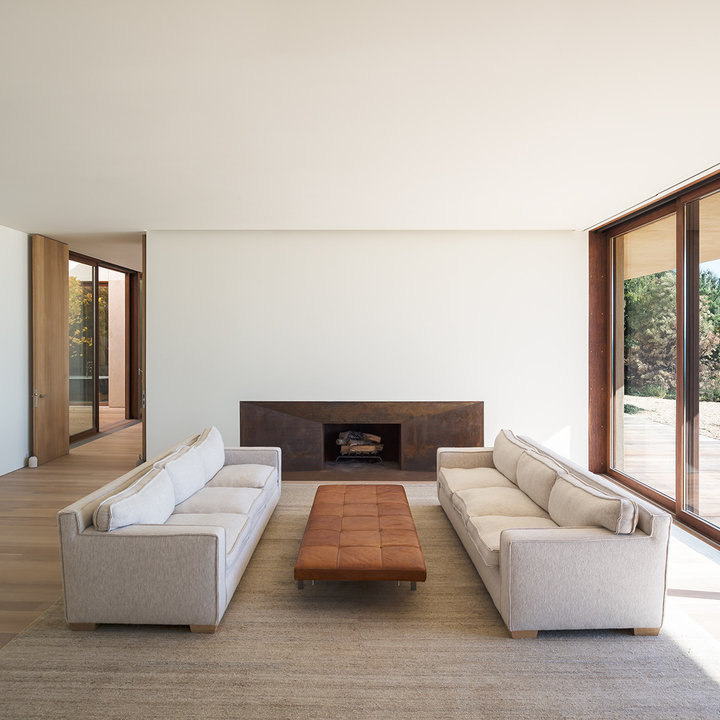
Style: Modern